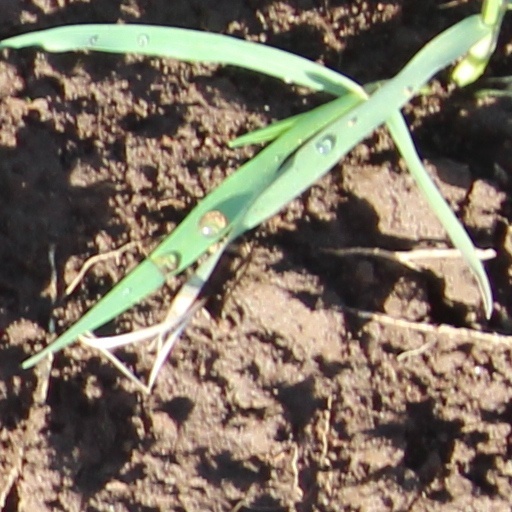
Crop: wheat